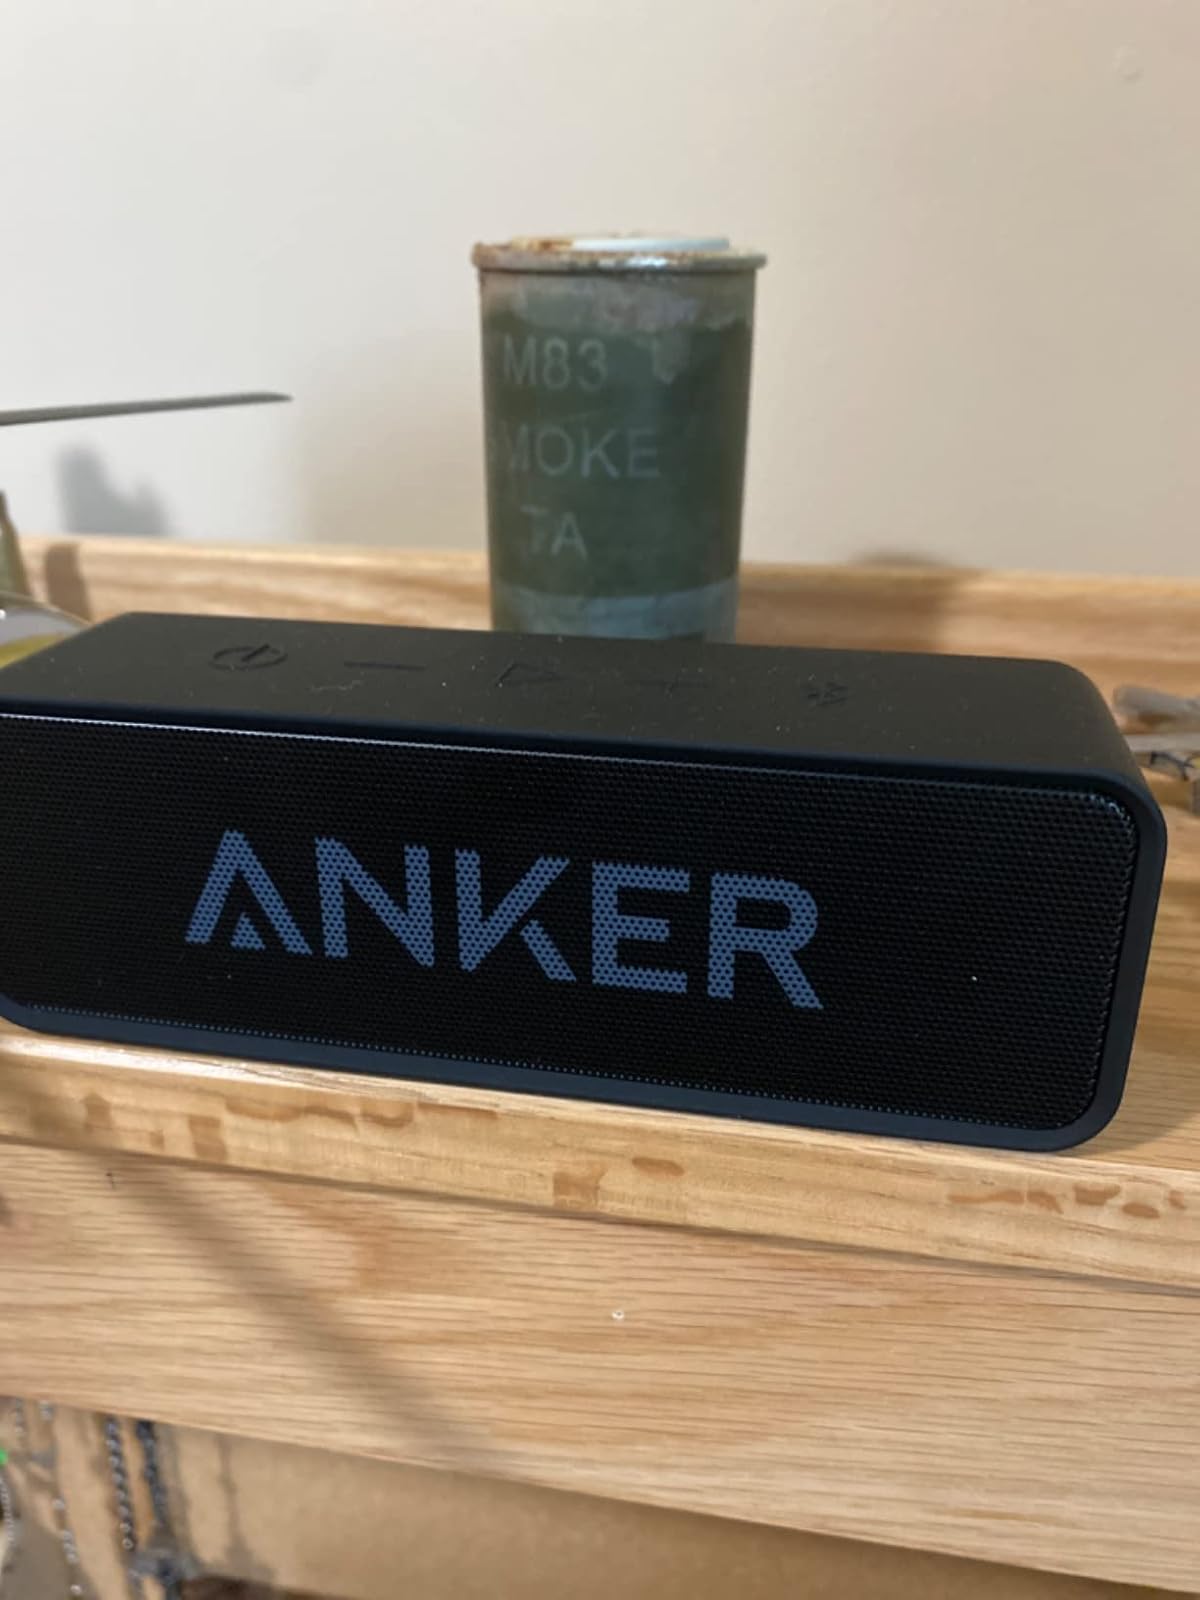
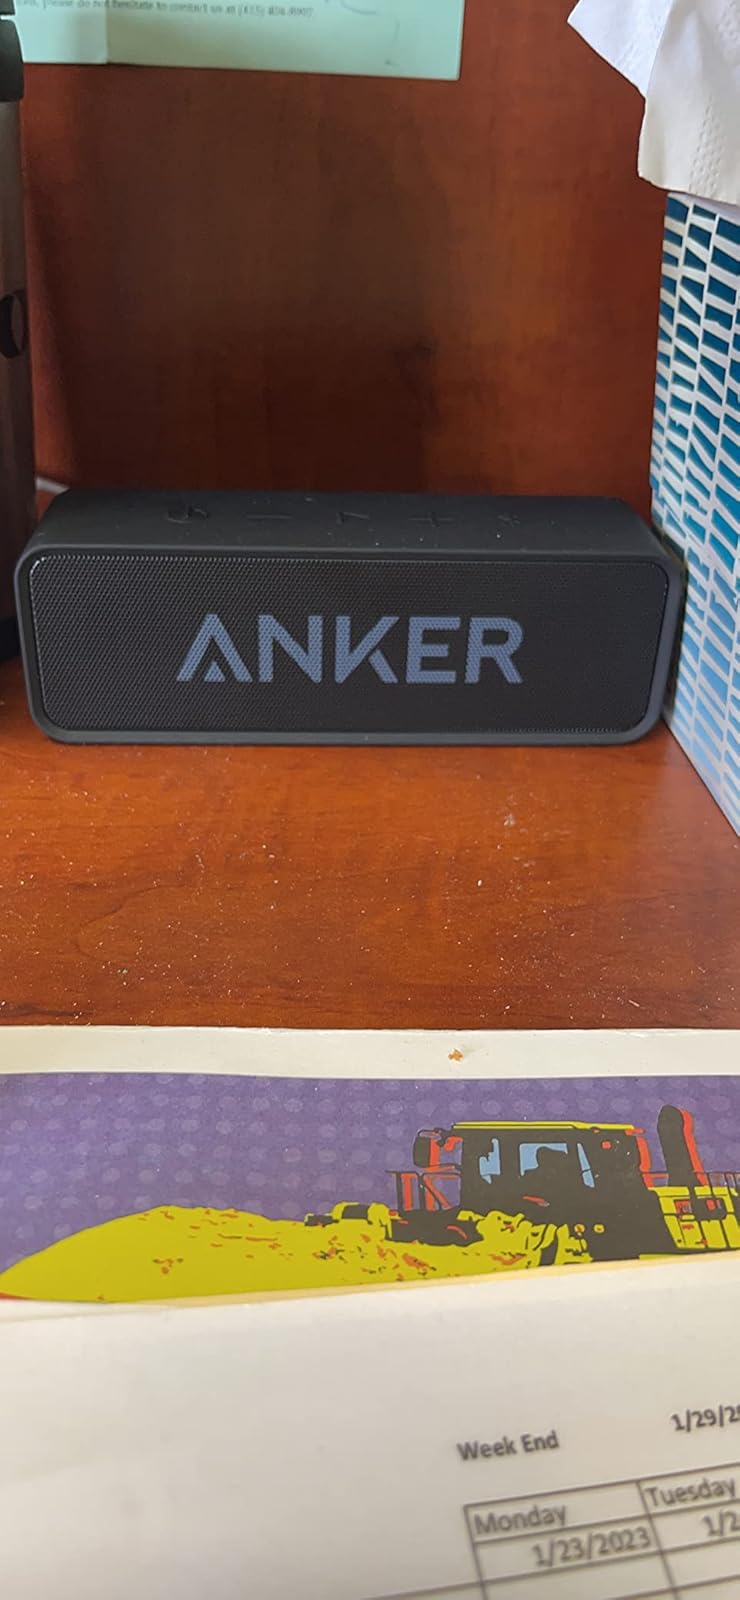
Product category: speaker
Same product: yes